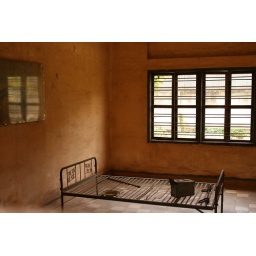
A bed and shackles. There was still blood on the walls and ceiling in some of the rooms. A real chilling sight.